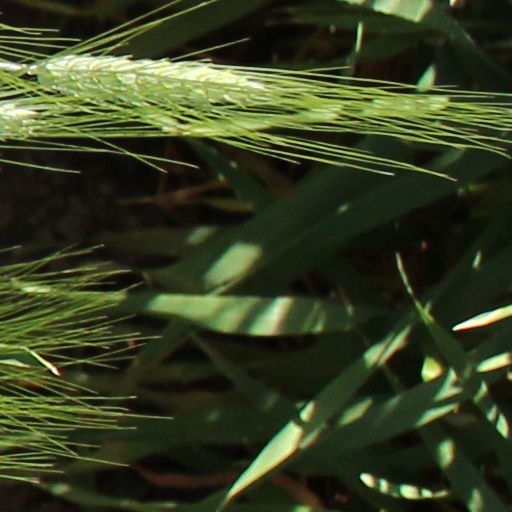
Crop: wheat